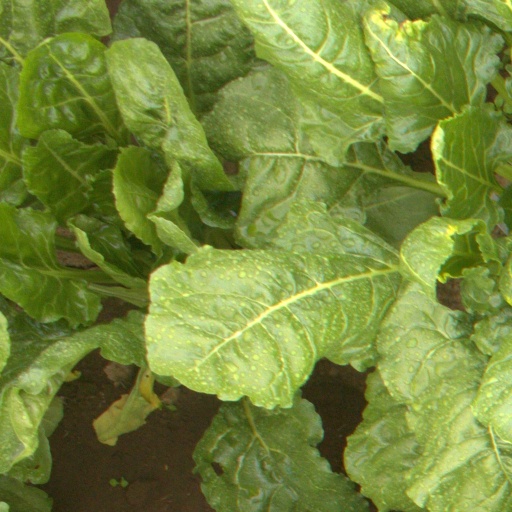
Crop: sugar beet